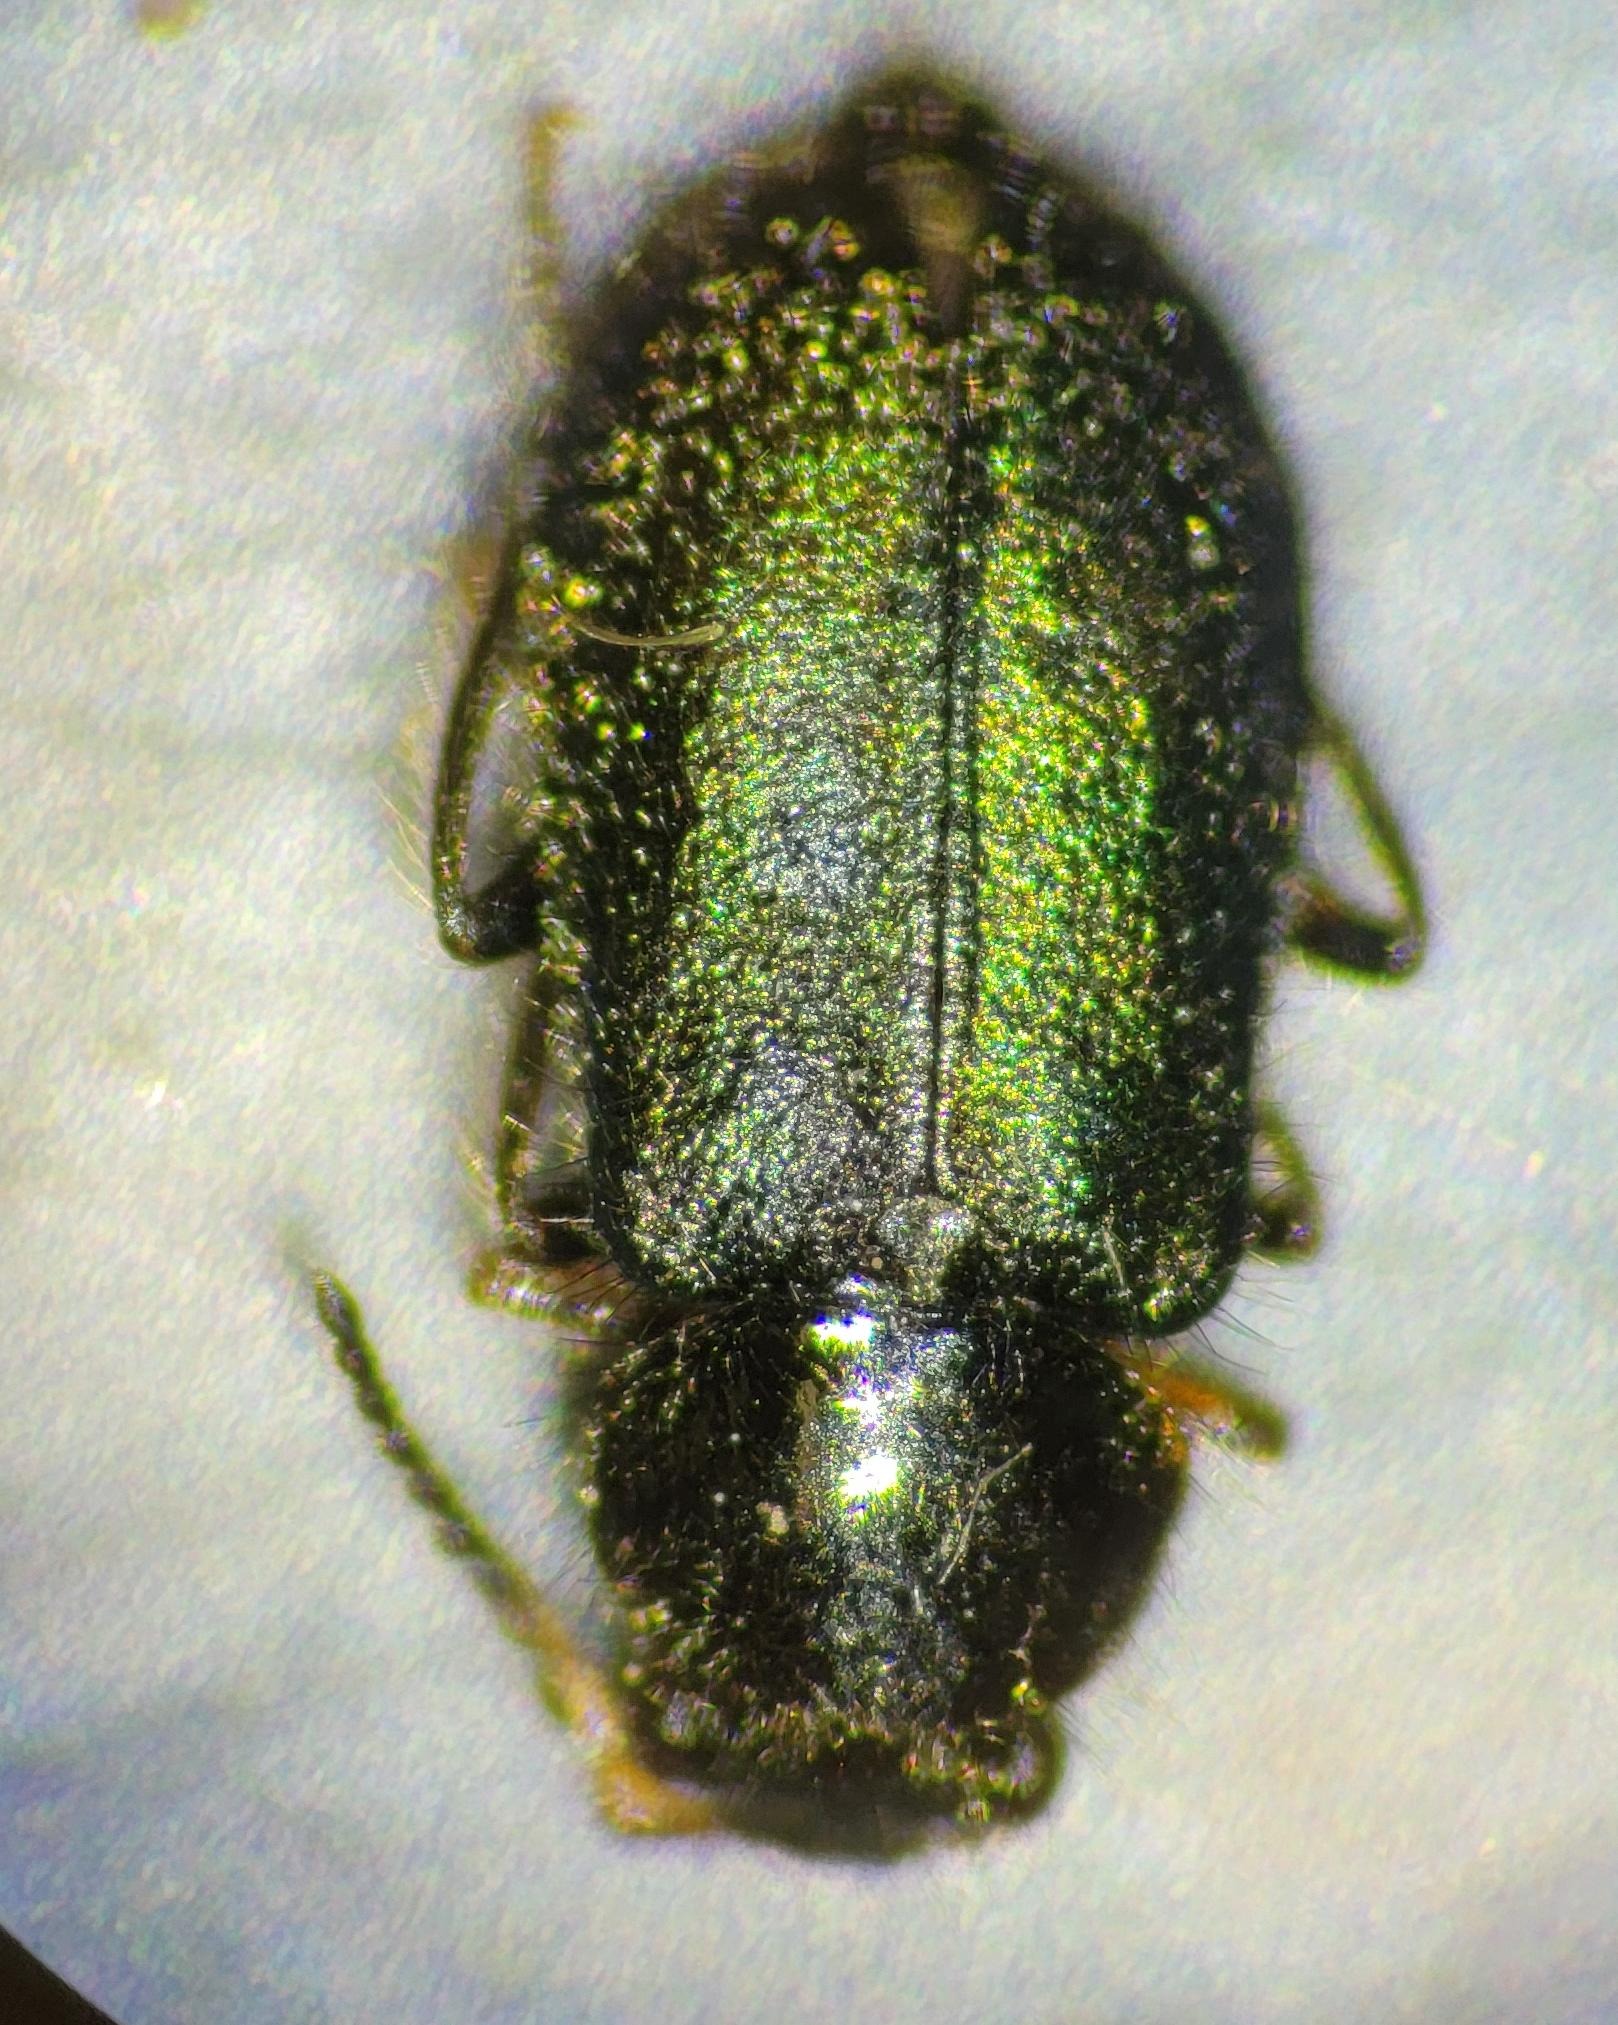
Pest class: predators